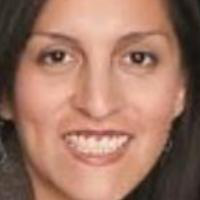
Age group: age 21-30